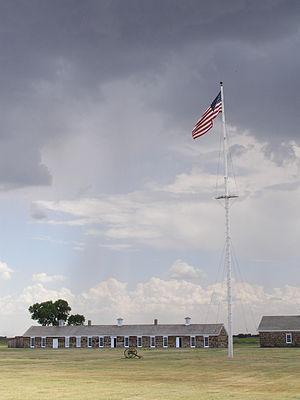
Le Site historique national de fort Larned préserve le fort Larned qui a été en service de 1859 jusqu'à 1878. Il est approximativement à 9 kilomètres à l'ouest de Larned au Kansas.